Economy of Iran

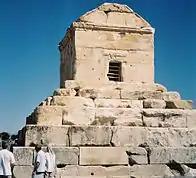
Cyrus' tomb lies in Pasargadae. Iran is home to 19 historic sites which have been inscribed on UNESCO World Heritage List.

Major refineries located at Abadan (site of its first refinery), Kermanshah and Tehran failed to meet domestic demand for gasoline in 2009. Iran's refining industry requires $15 billion in investment over the period 2007–2012 to become self-sufficient and end gasoline imports. Iran has the fifth cheapest gasoline prices in the world leading to fuel smuggling with neighboring countries.